Raków Częstochowa

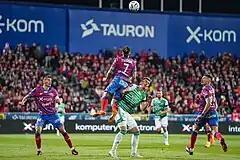
Match between Raków and Lechia Gdańsk

In the 2020–21 season, Raków finished the league season as runners-up. This was their highest ever league position in their history, and it secured their place in the newly formed UEFA Europa Conference League qualifiers for the 2021–22 season, their maiden appearance in European football. Further success followed when Raków won the 2020–21 Polish Cup, their first major trophy, defeating I liga side Arka Gdynia in the final 2–1 on 2 May 2021. On 17 July 2021, Raków Częstochowa defeated reigning Ekstraklasa title holders Legia Warsaw on penalties to win the 2021 Polish Super Cup.